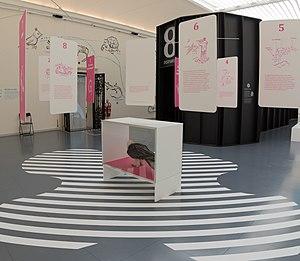
Photographie panoramique de l'exposition Disparus
Le musée cantonal de zoologie de Lausanne est un musée de Suisse situé dans la ville vaudoise de Lausanne et consacré à la zoologie.